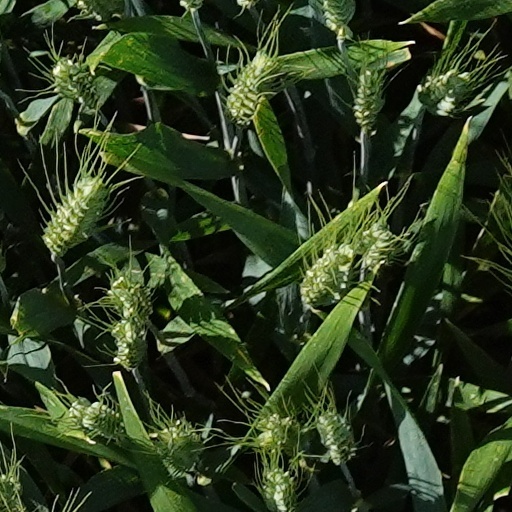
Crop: wheat